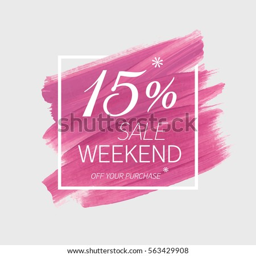
sale weekend % off sign over art brush acrylic stroke paint abstract texture background vector illustration .